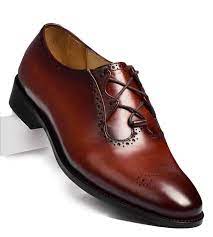
Label: Brogue